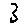
Label: 3